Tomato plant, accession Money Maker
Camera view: vertical (180 deg); turntable rotation: 330 degrees
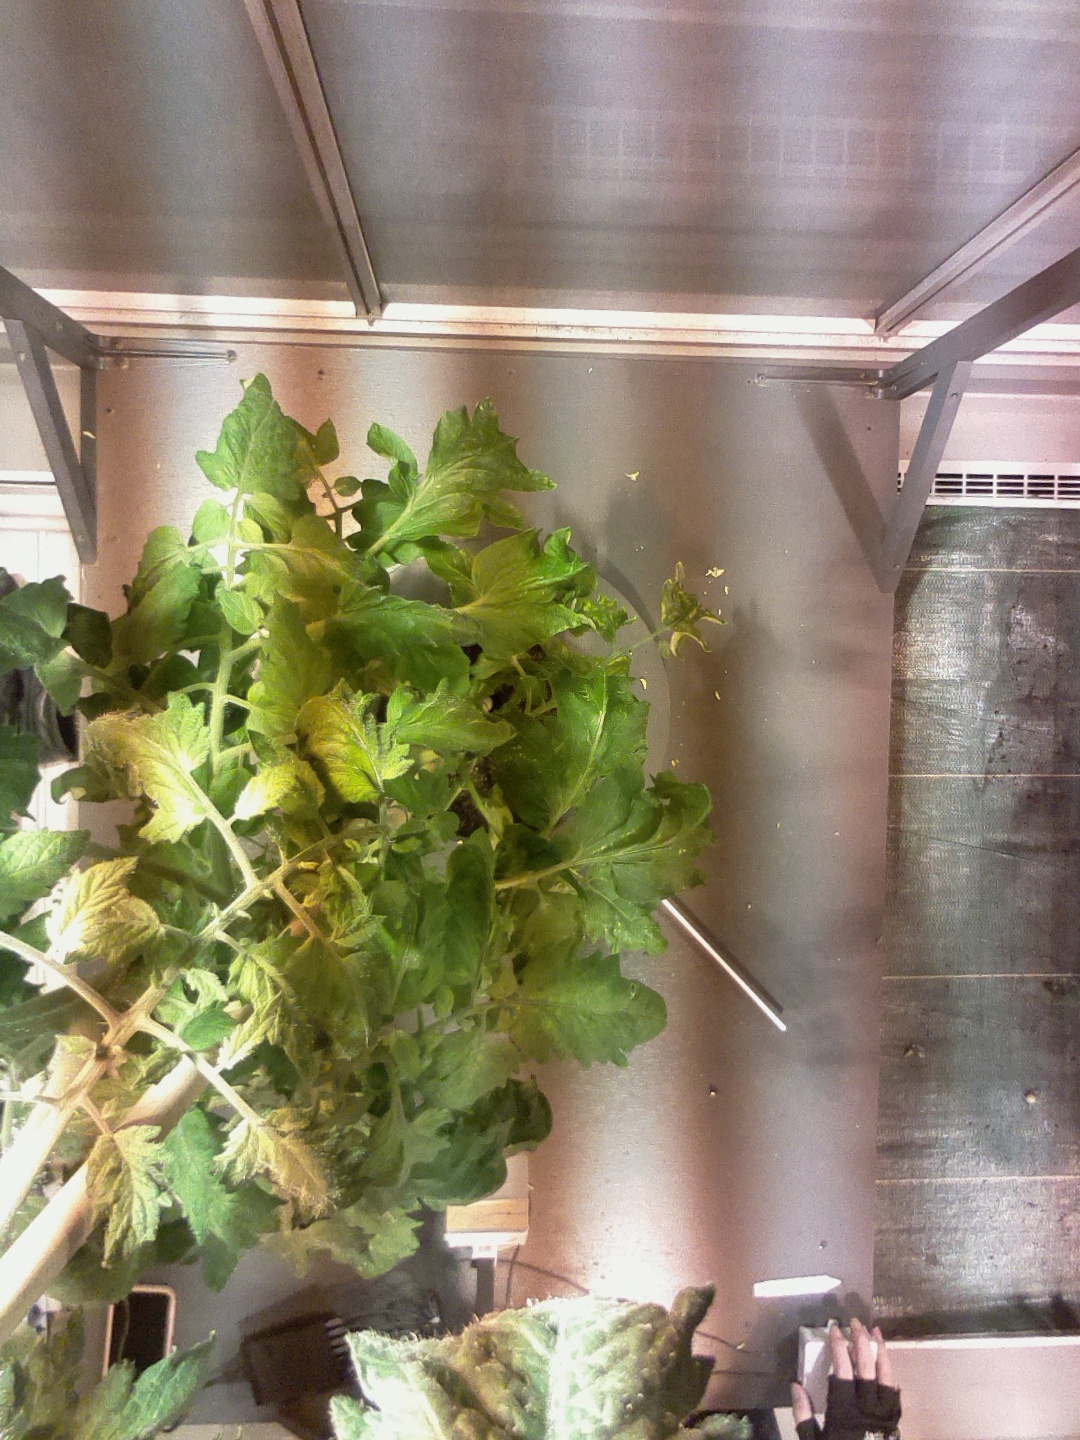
BBCH growth stage 71: 10%-20% of final fruit size